Maida Avenue

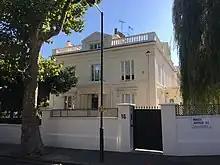
A villa typical of the Regency era residences on the street.

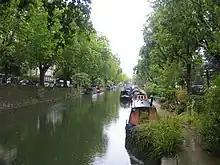
Maida Avenue (on the left) runs by the Regent's Canal.

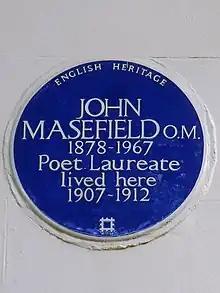
Blue plaque for the poet John Masefield.

Maida Avenue is a road in the Little Venice area of Maida Vale in London. Located in the City of Westminster, it follows the southern bank of the Regent's Canal close to its junction with the Grand Union Canal. It runs between Warwick Avenue and Edgware Road. Directly across the canal Blomfield Road runs parallel to Maida Avenue.